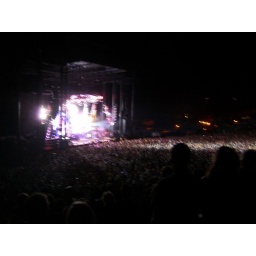
no bad seat in the house